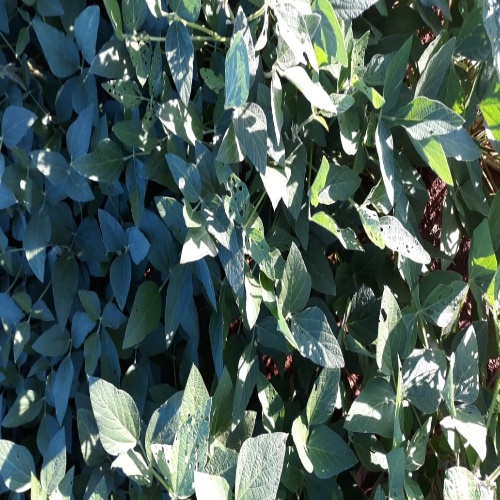
Label: Caterpillar